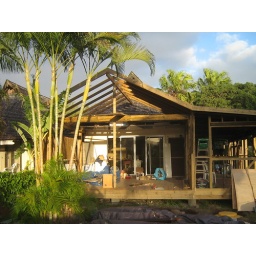
New deck with outdoor kitchen (on the right) with old sliding glass door in background, metal roof not yet completed.